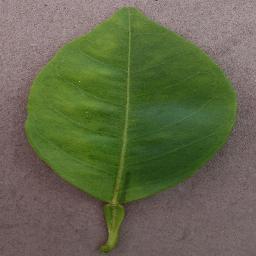
Label: Orange___Haunglongbing_(Citrus_greening)